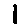
Label: 1